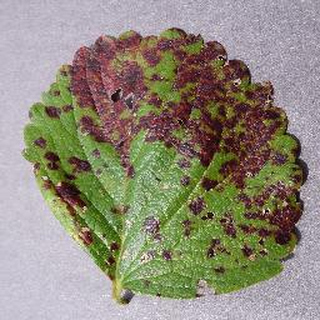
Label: strawberry_leaf_scorch